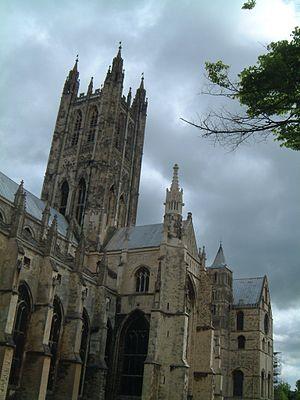
La cathédrale de Canterbury située à Canterbury dans le comté du Kent est l'une des plus anciennes et des plus célèbres églises chrétiennes d'Angleterre. Classée au Patrimoine mondial, c'est la cathédrale de l’archevêque de Cantorbéry, primat de toute l'Angleterre et chef religieux de l’Église anglicane. Siège du diocèse de Cantorbéry, elle est le centre de la Communion anglicane. Son titre formel est cathédrale et église métropolitaine du Christ de Cantorbéry.